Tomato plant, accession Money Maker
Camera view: horizontal (90 deg, fisheye); turntable rotation: 300 degrees
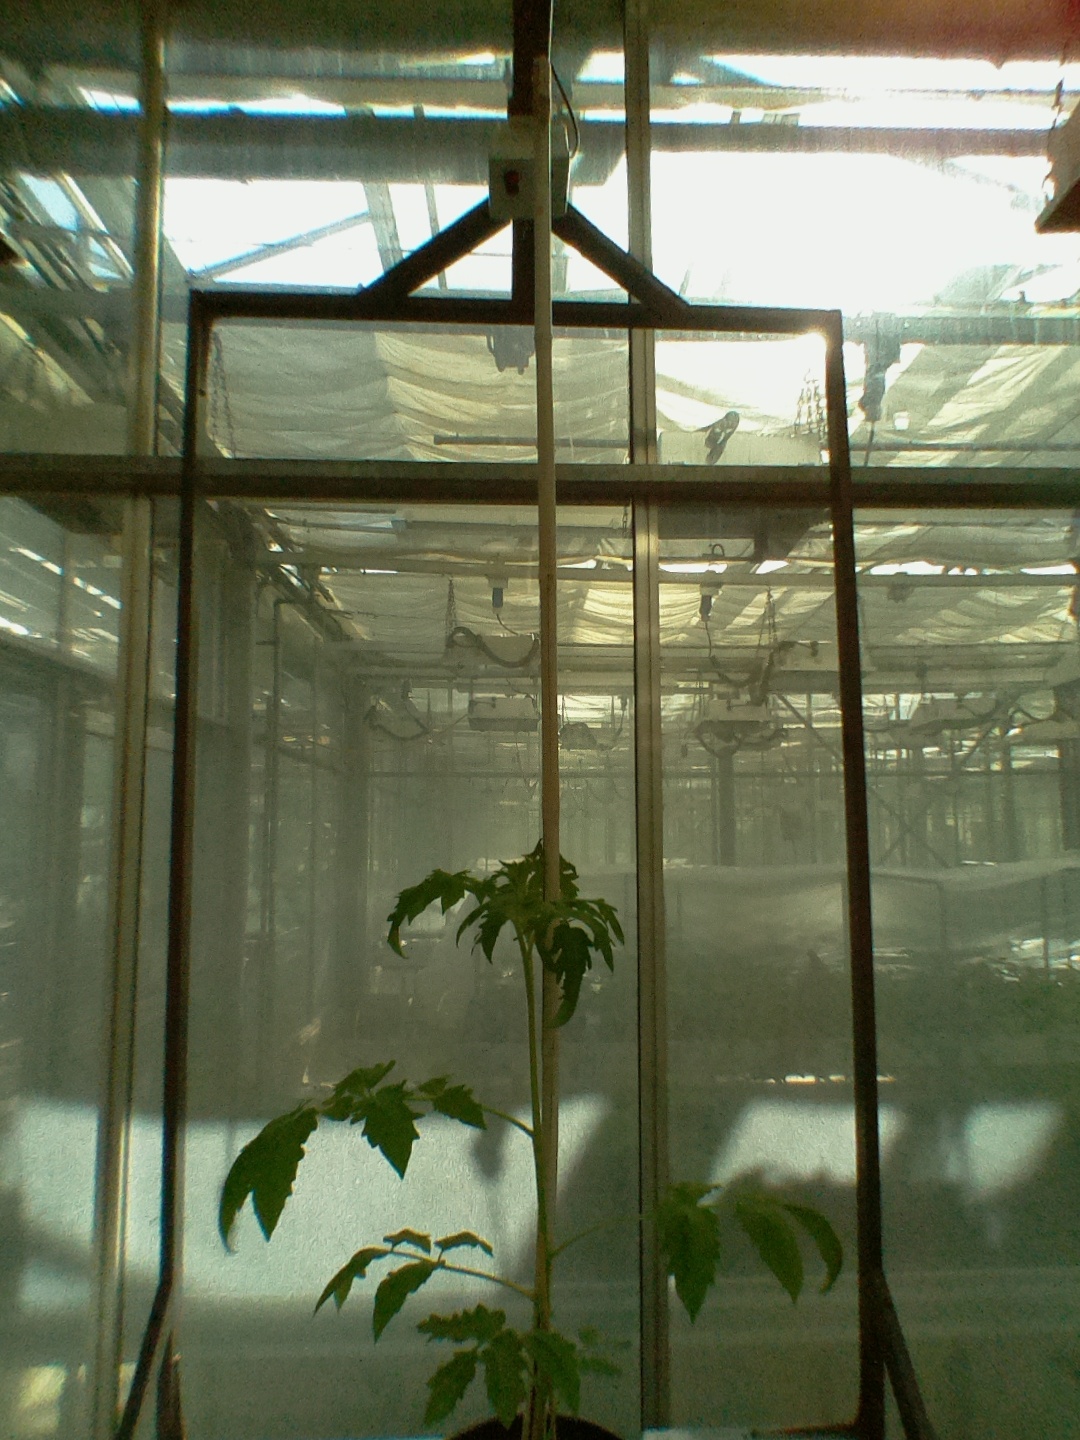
BBCH growth stage 14: 8 of true leaves visible